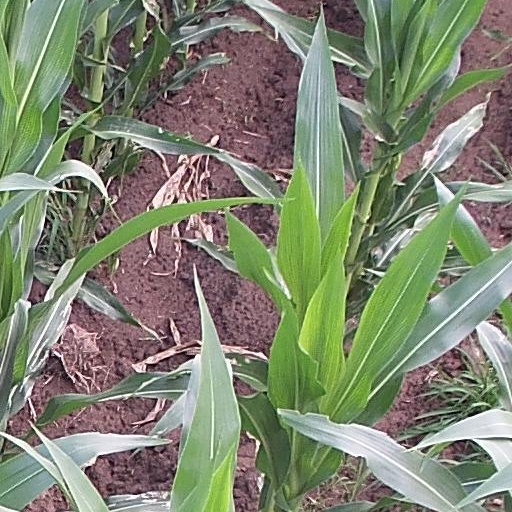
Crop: maize; corn